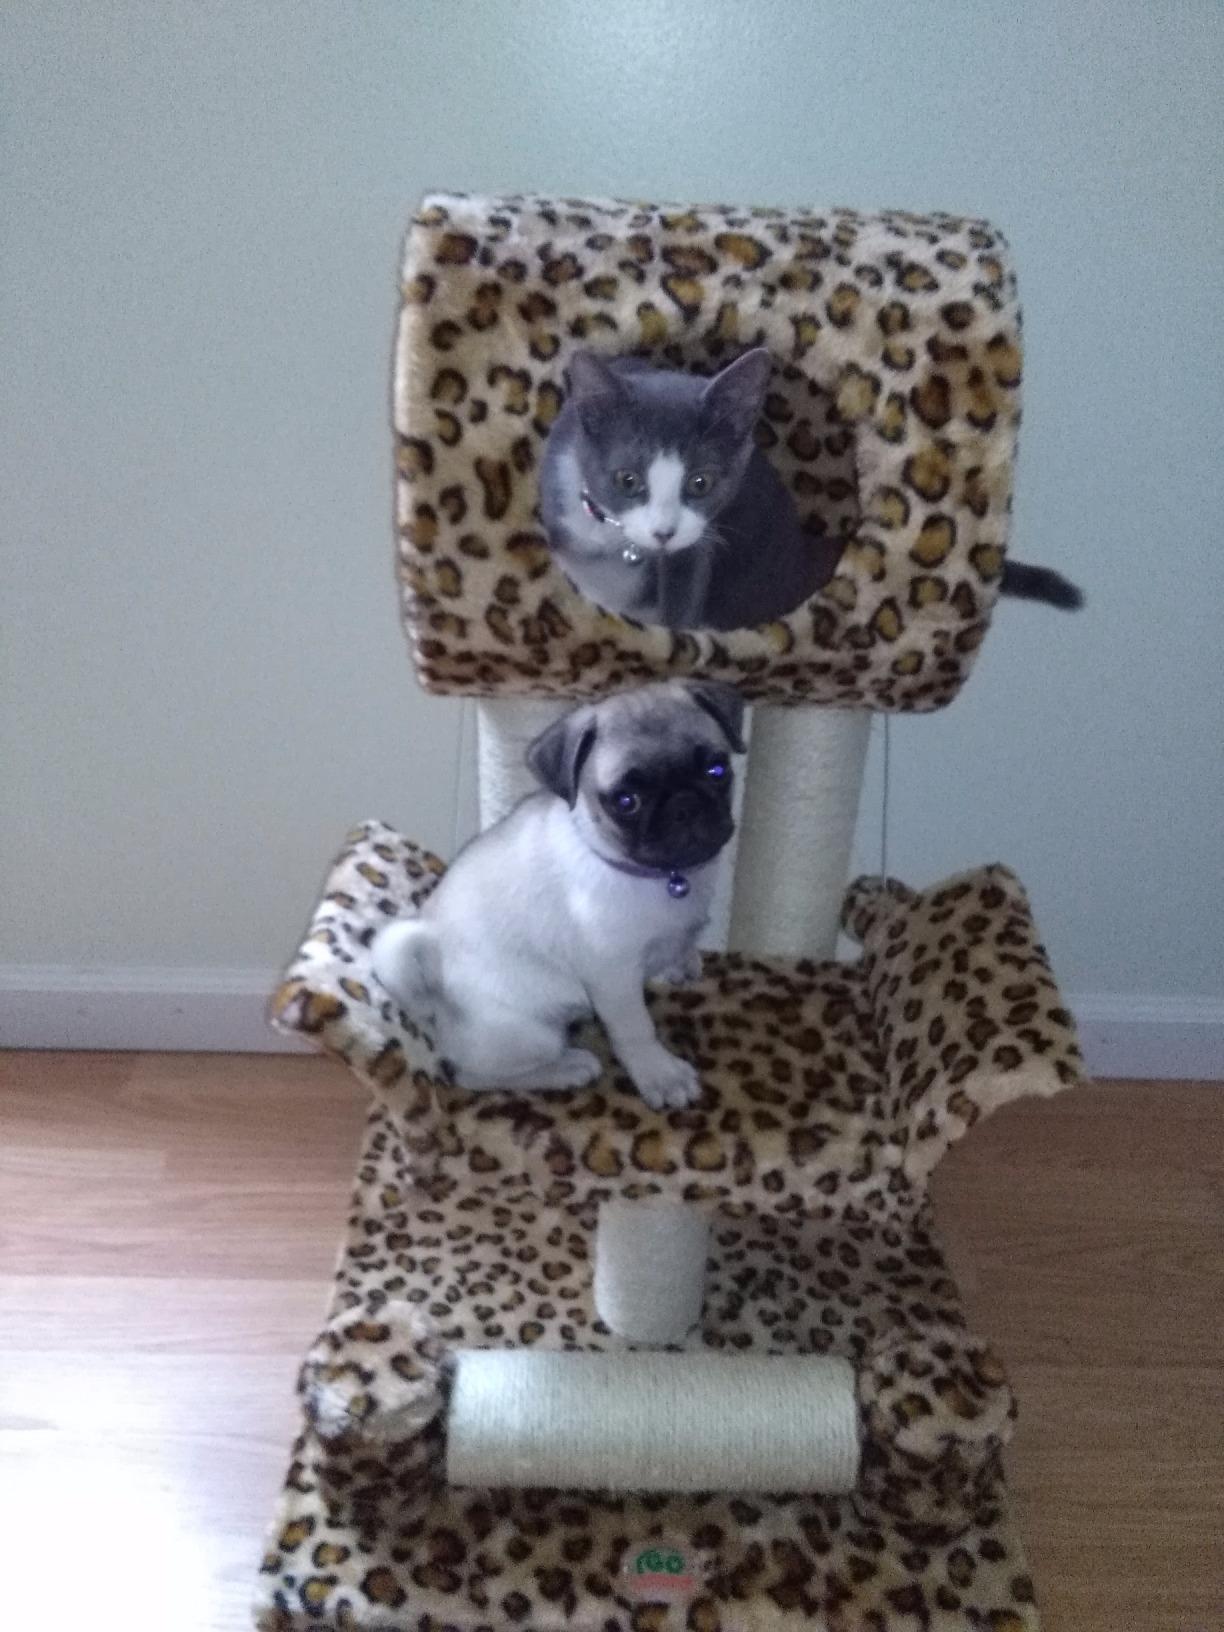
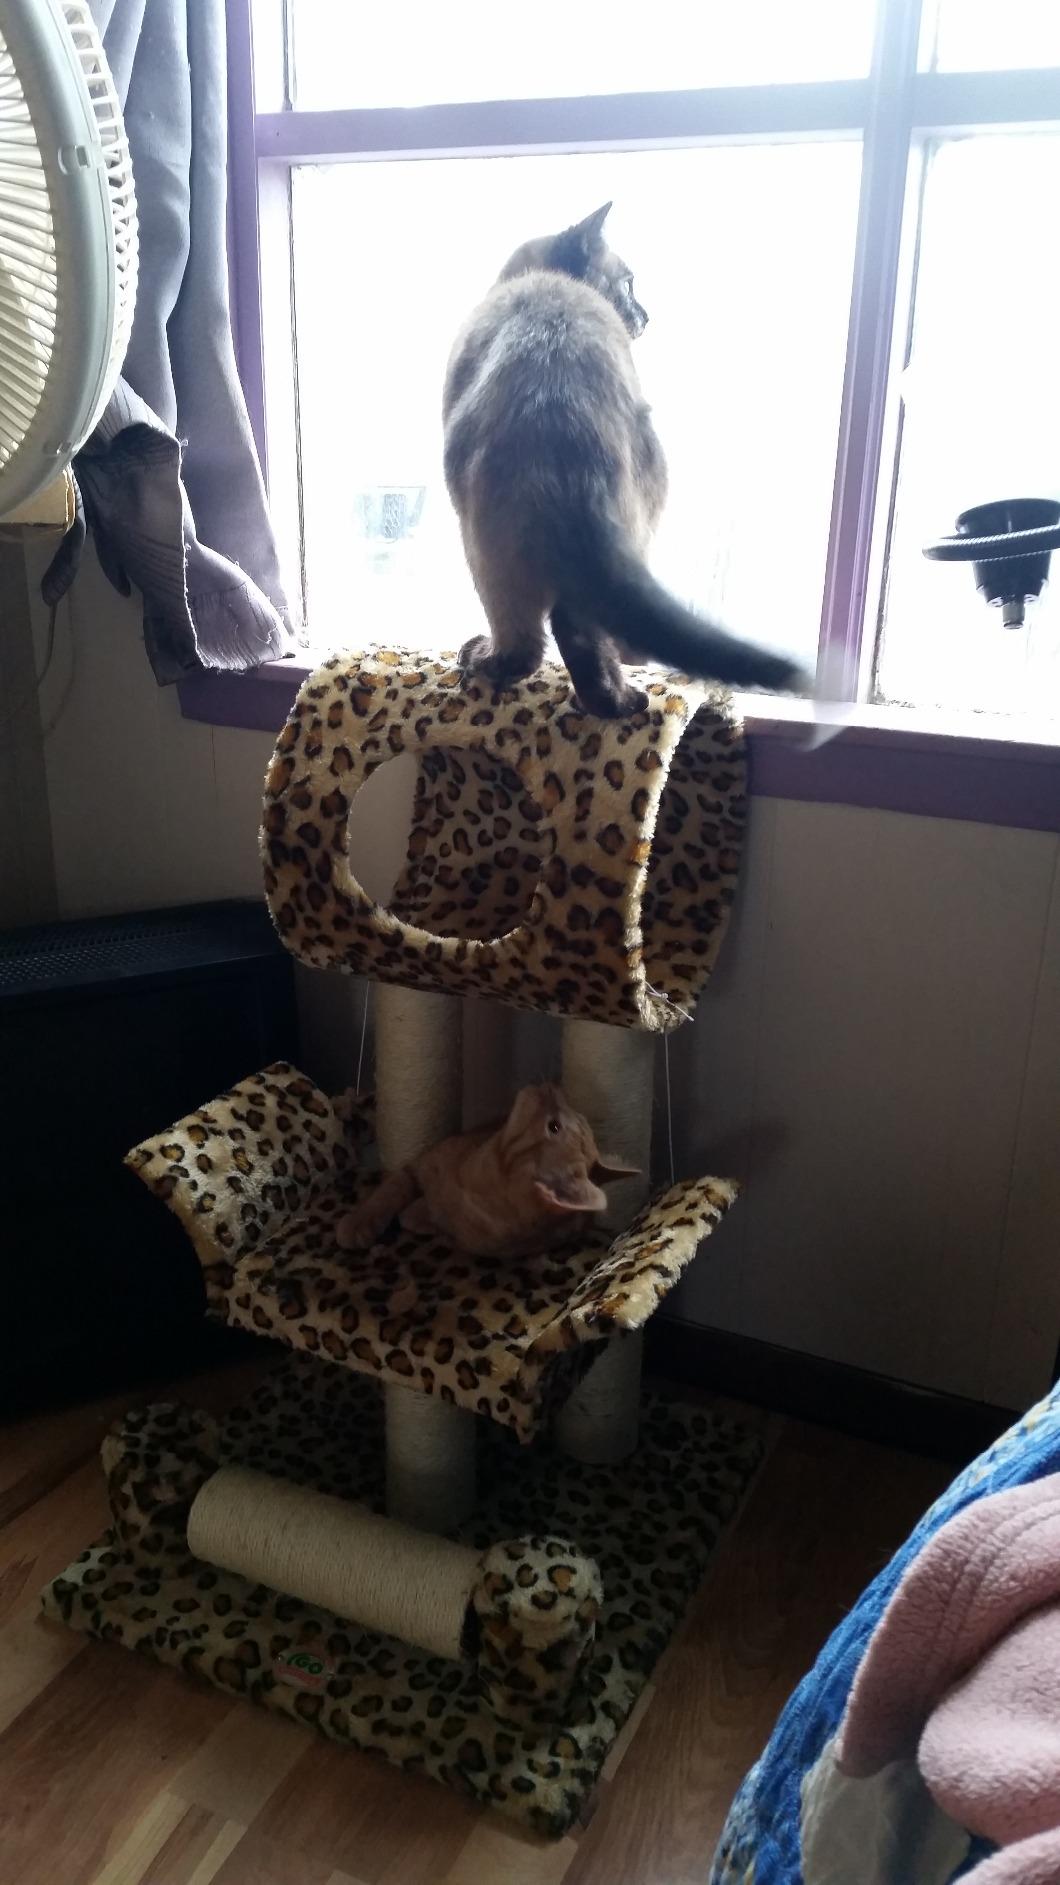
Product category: items_cat tree
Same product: yes